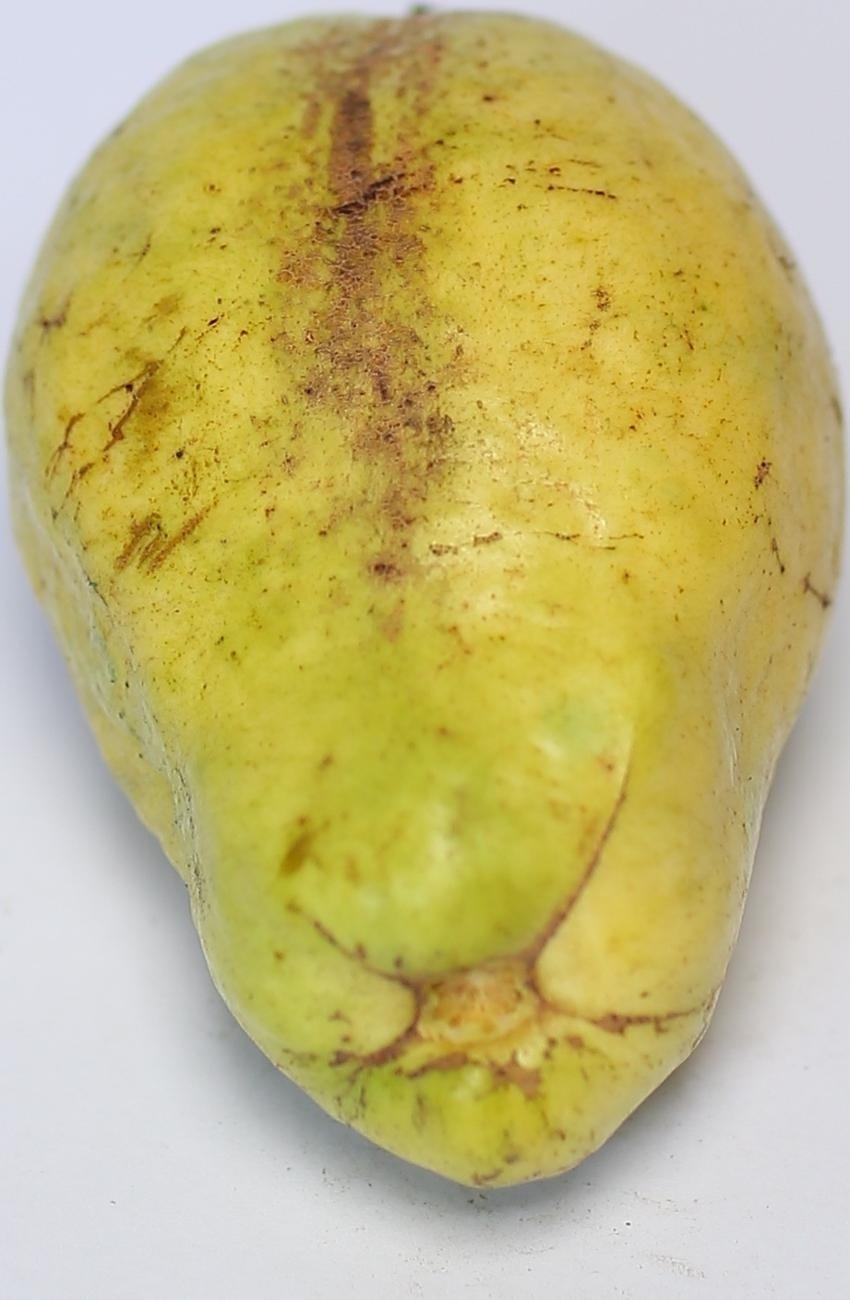
Maturity: mature-green
Variety: thadhrami